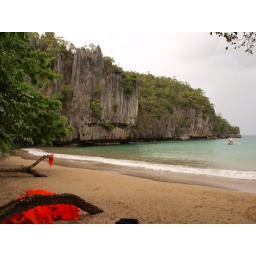
Life jackets add color contrast to the splendid rock formations. At a beach en route to the underground river in Palawan.